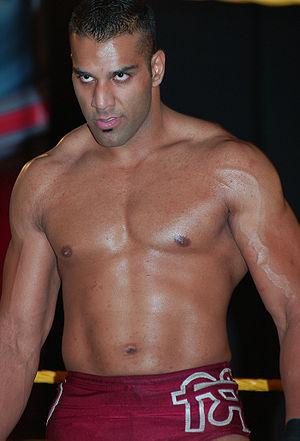
Yuvraj Dhesi, né le 19 juillet 1986 à Calgary dans l'Alberta est un catcheur canadien d'origine indienne. Il travaille actuellement à la World Wrestling Entertainment, dans la division Raw, sous le nom de Jinder Mahal.